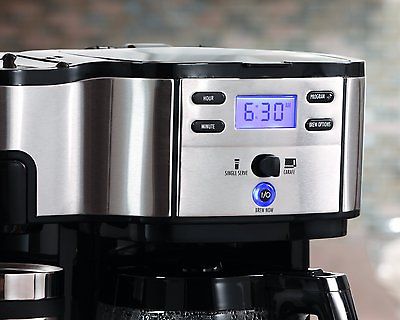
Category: coffee maker